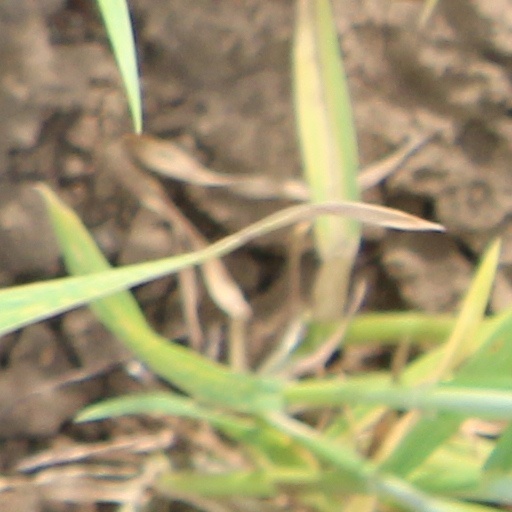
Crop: wheat